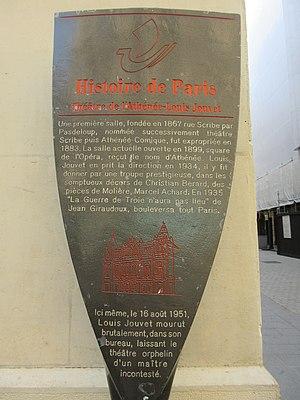
Panneau Histoire de Paris «
Les panneaux « Histoire de Paris » sont des panneaux d'information installés dans les rues de Paris devant certains des monuments parisiens.